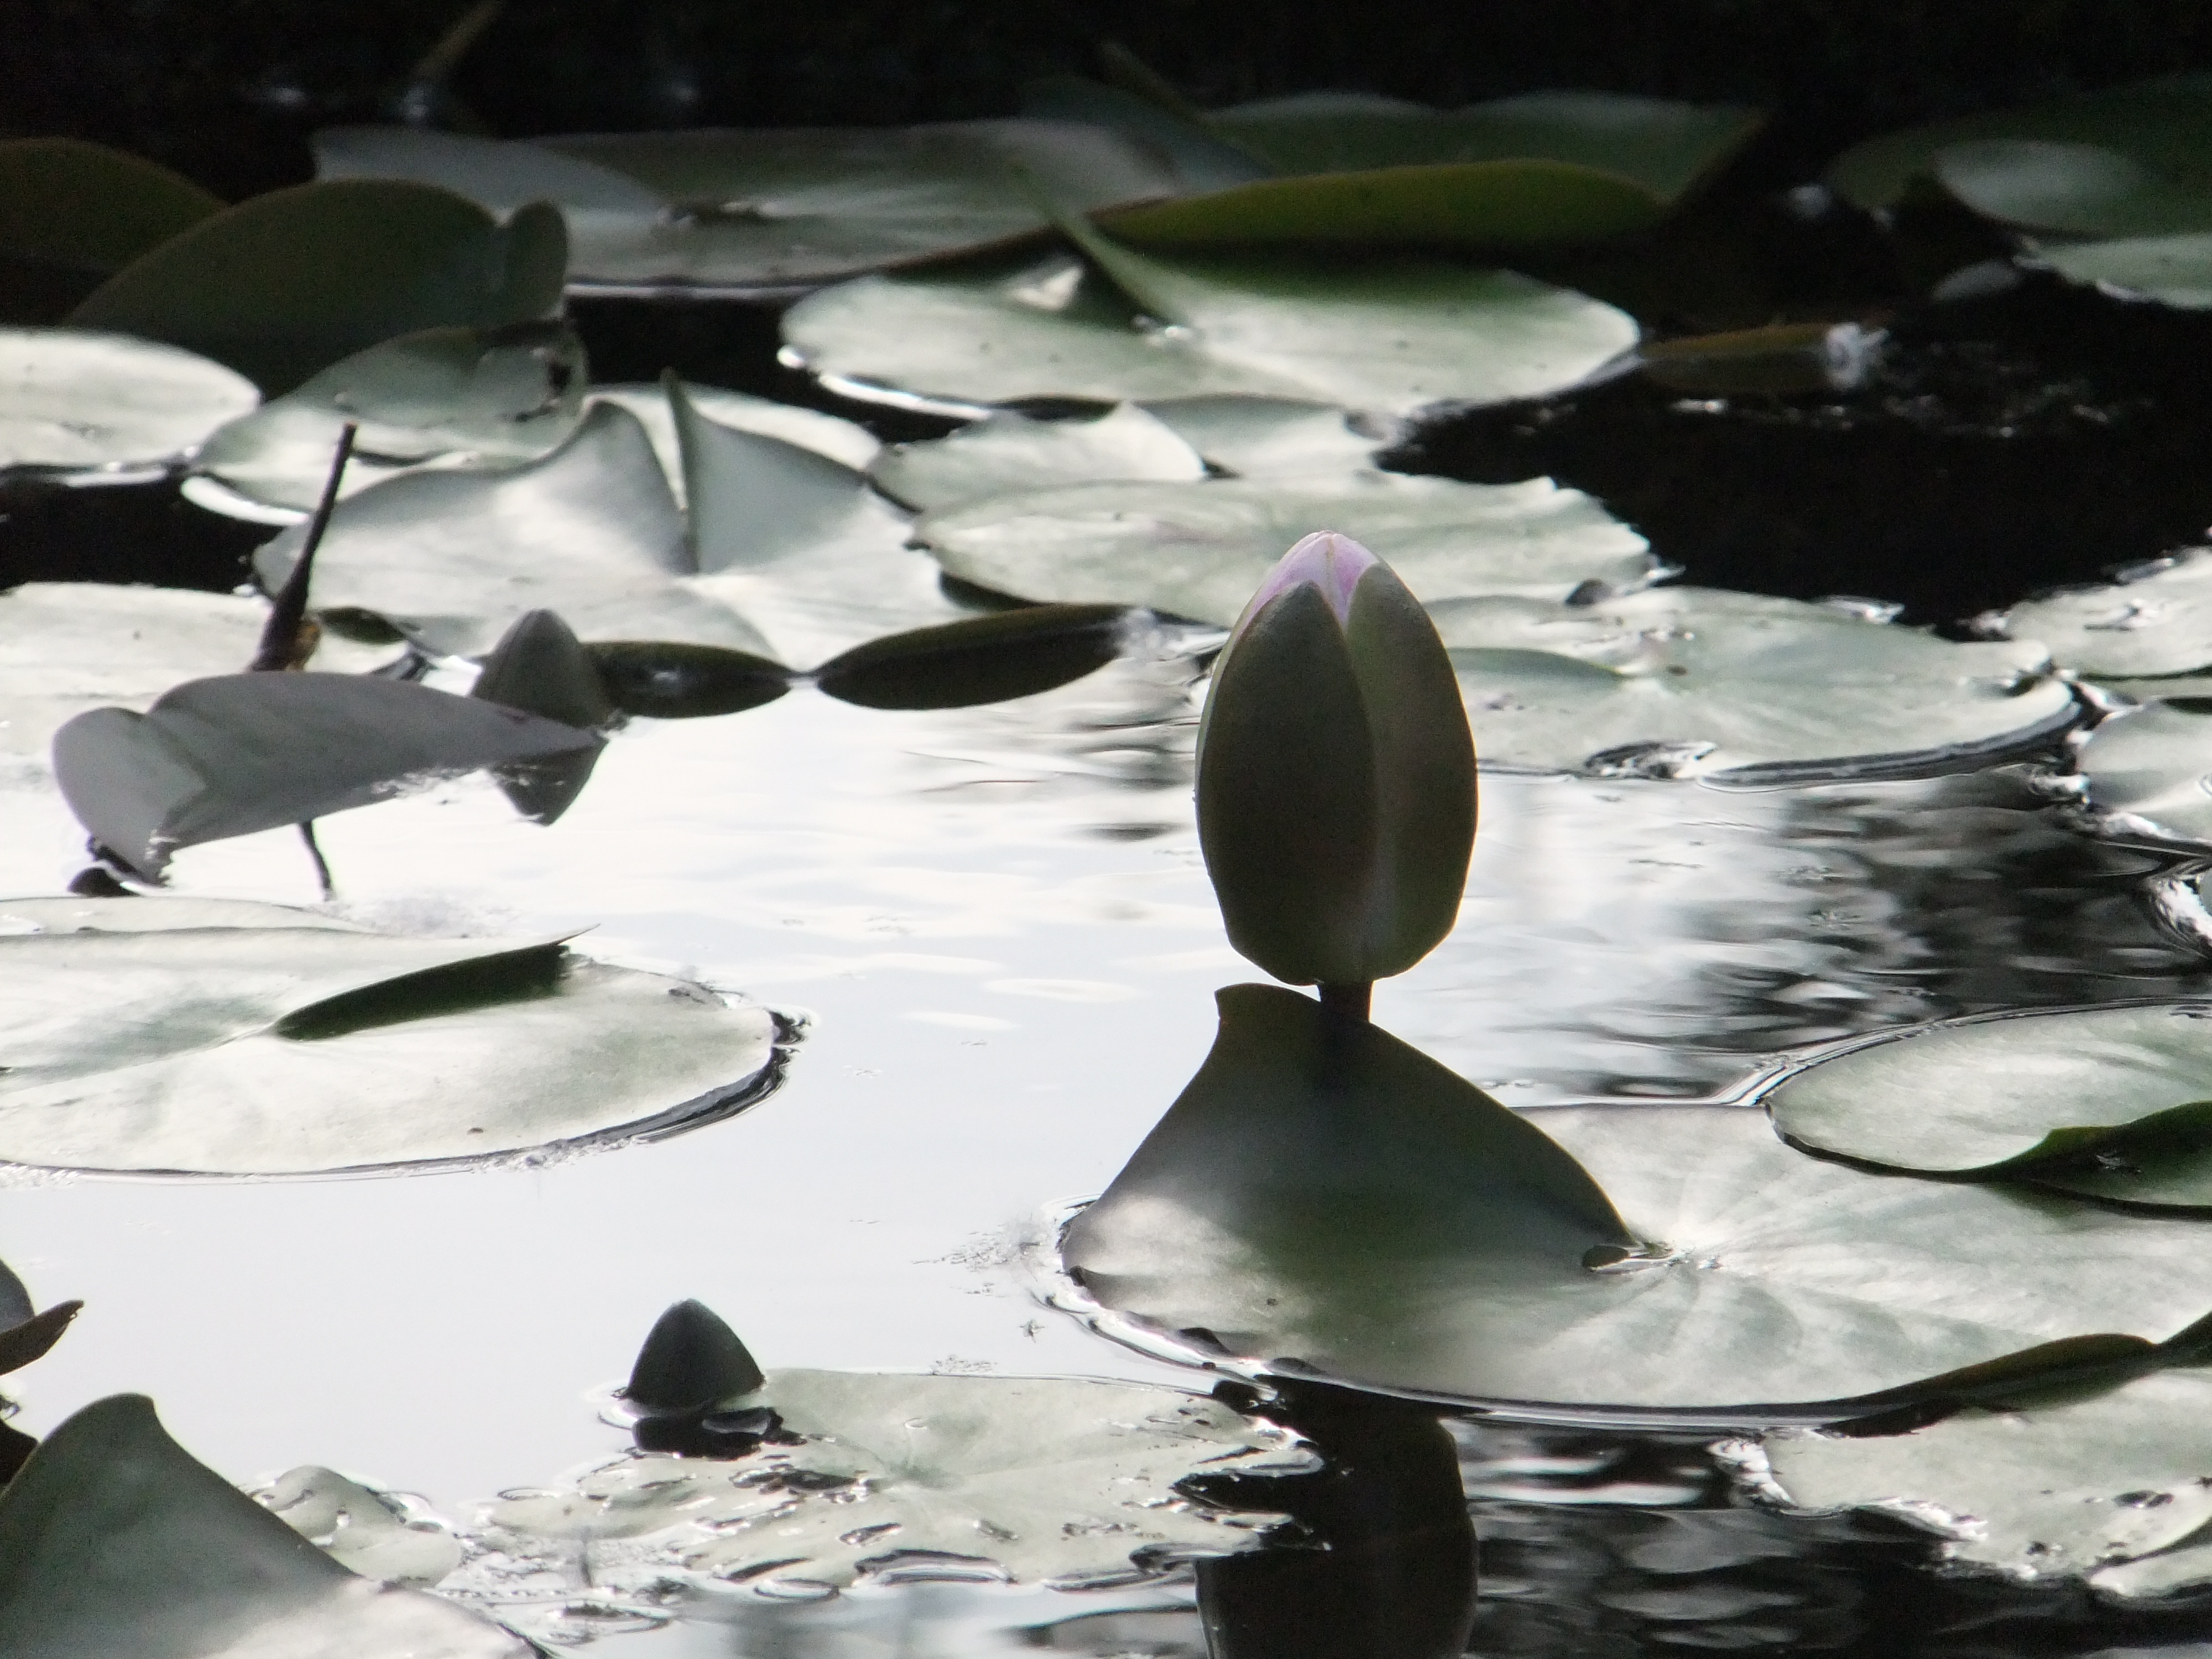
water, nature, blossom, plant, leaf, flower, petal, bloom, summer, pond, green, reflection, natural, peace, aquatic, garden, pink, botanical, zen, lotus, serenity, lily, waterlily